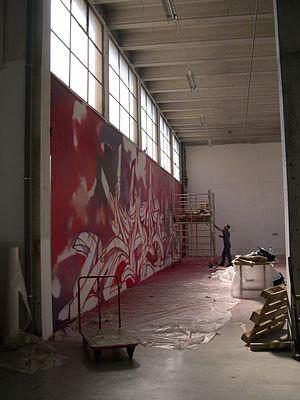
auteur de la photo: Cyberic. Darco au Palais de Tokyo, pour l'ouverture du festival d'automne en 2003
Darco, né en 1968 à Bielefeld en Allemagne, est un artiste graffeur allemand installé en France.